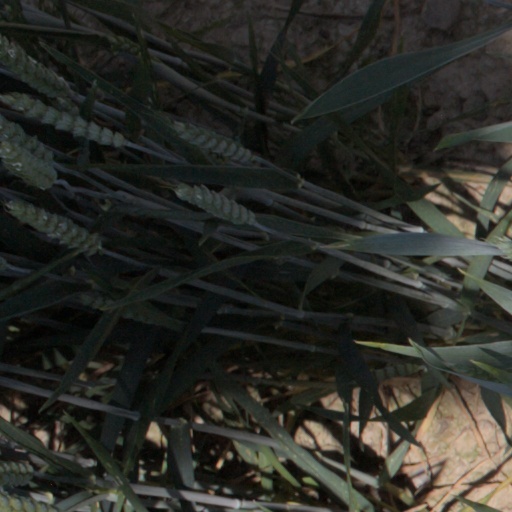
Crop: wheat